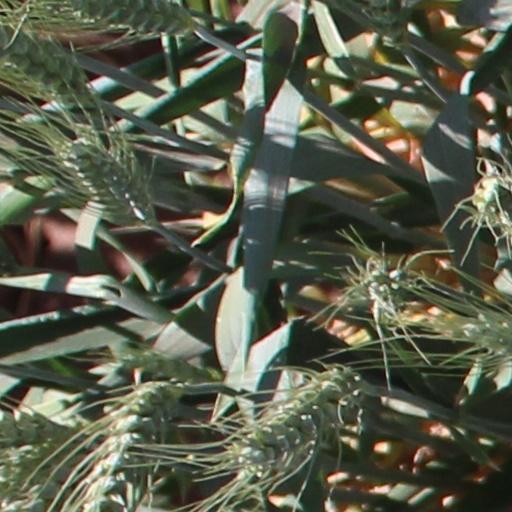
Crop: wheat